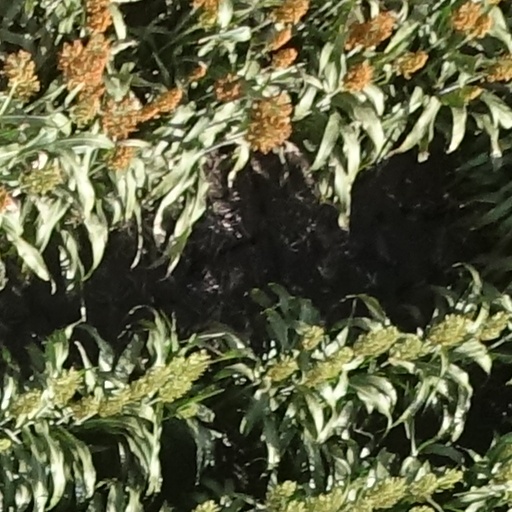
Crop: sorghum